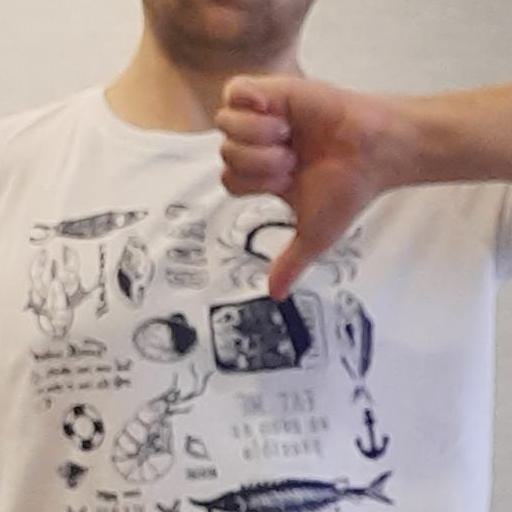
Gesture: dislike